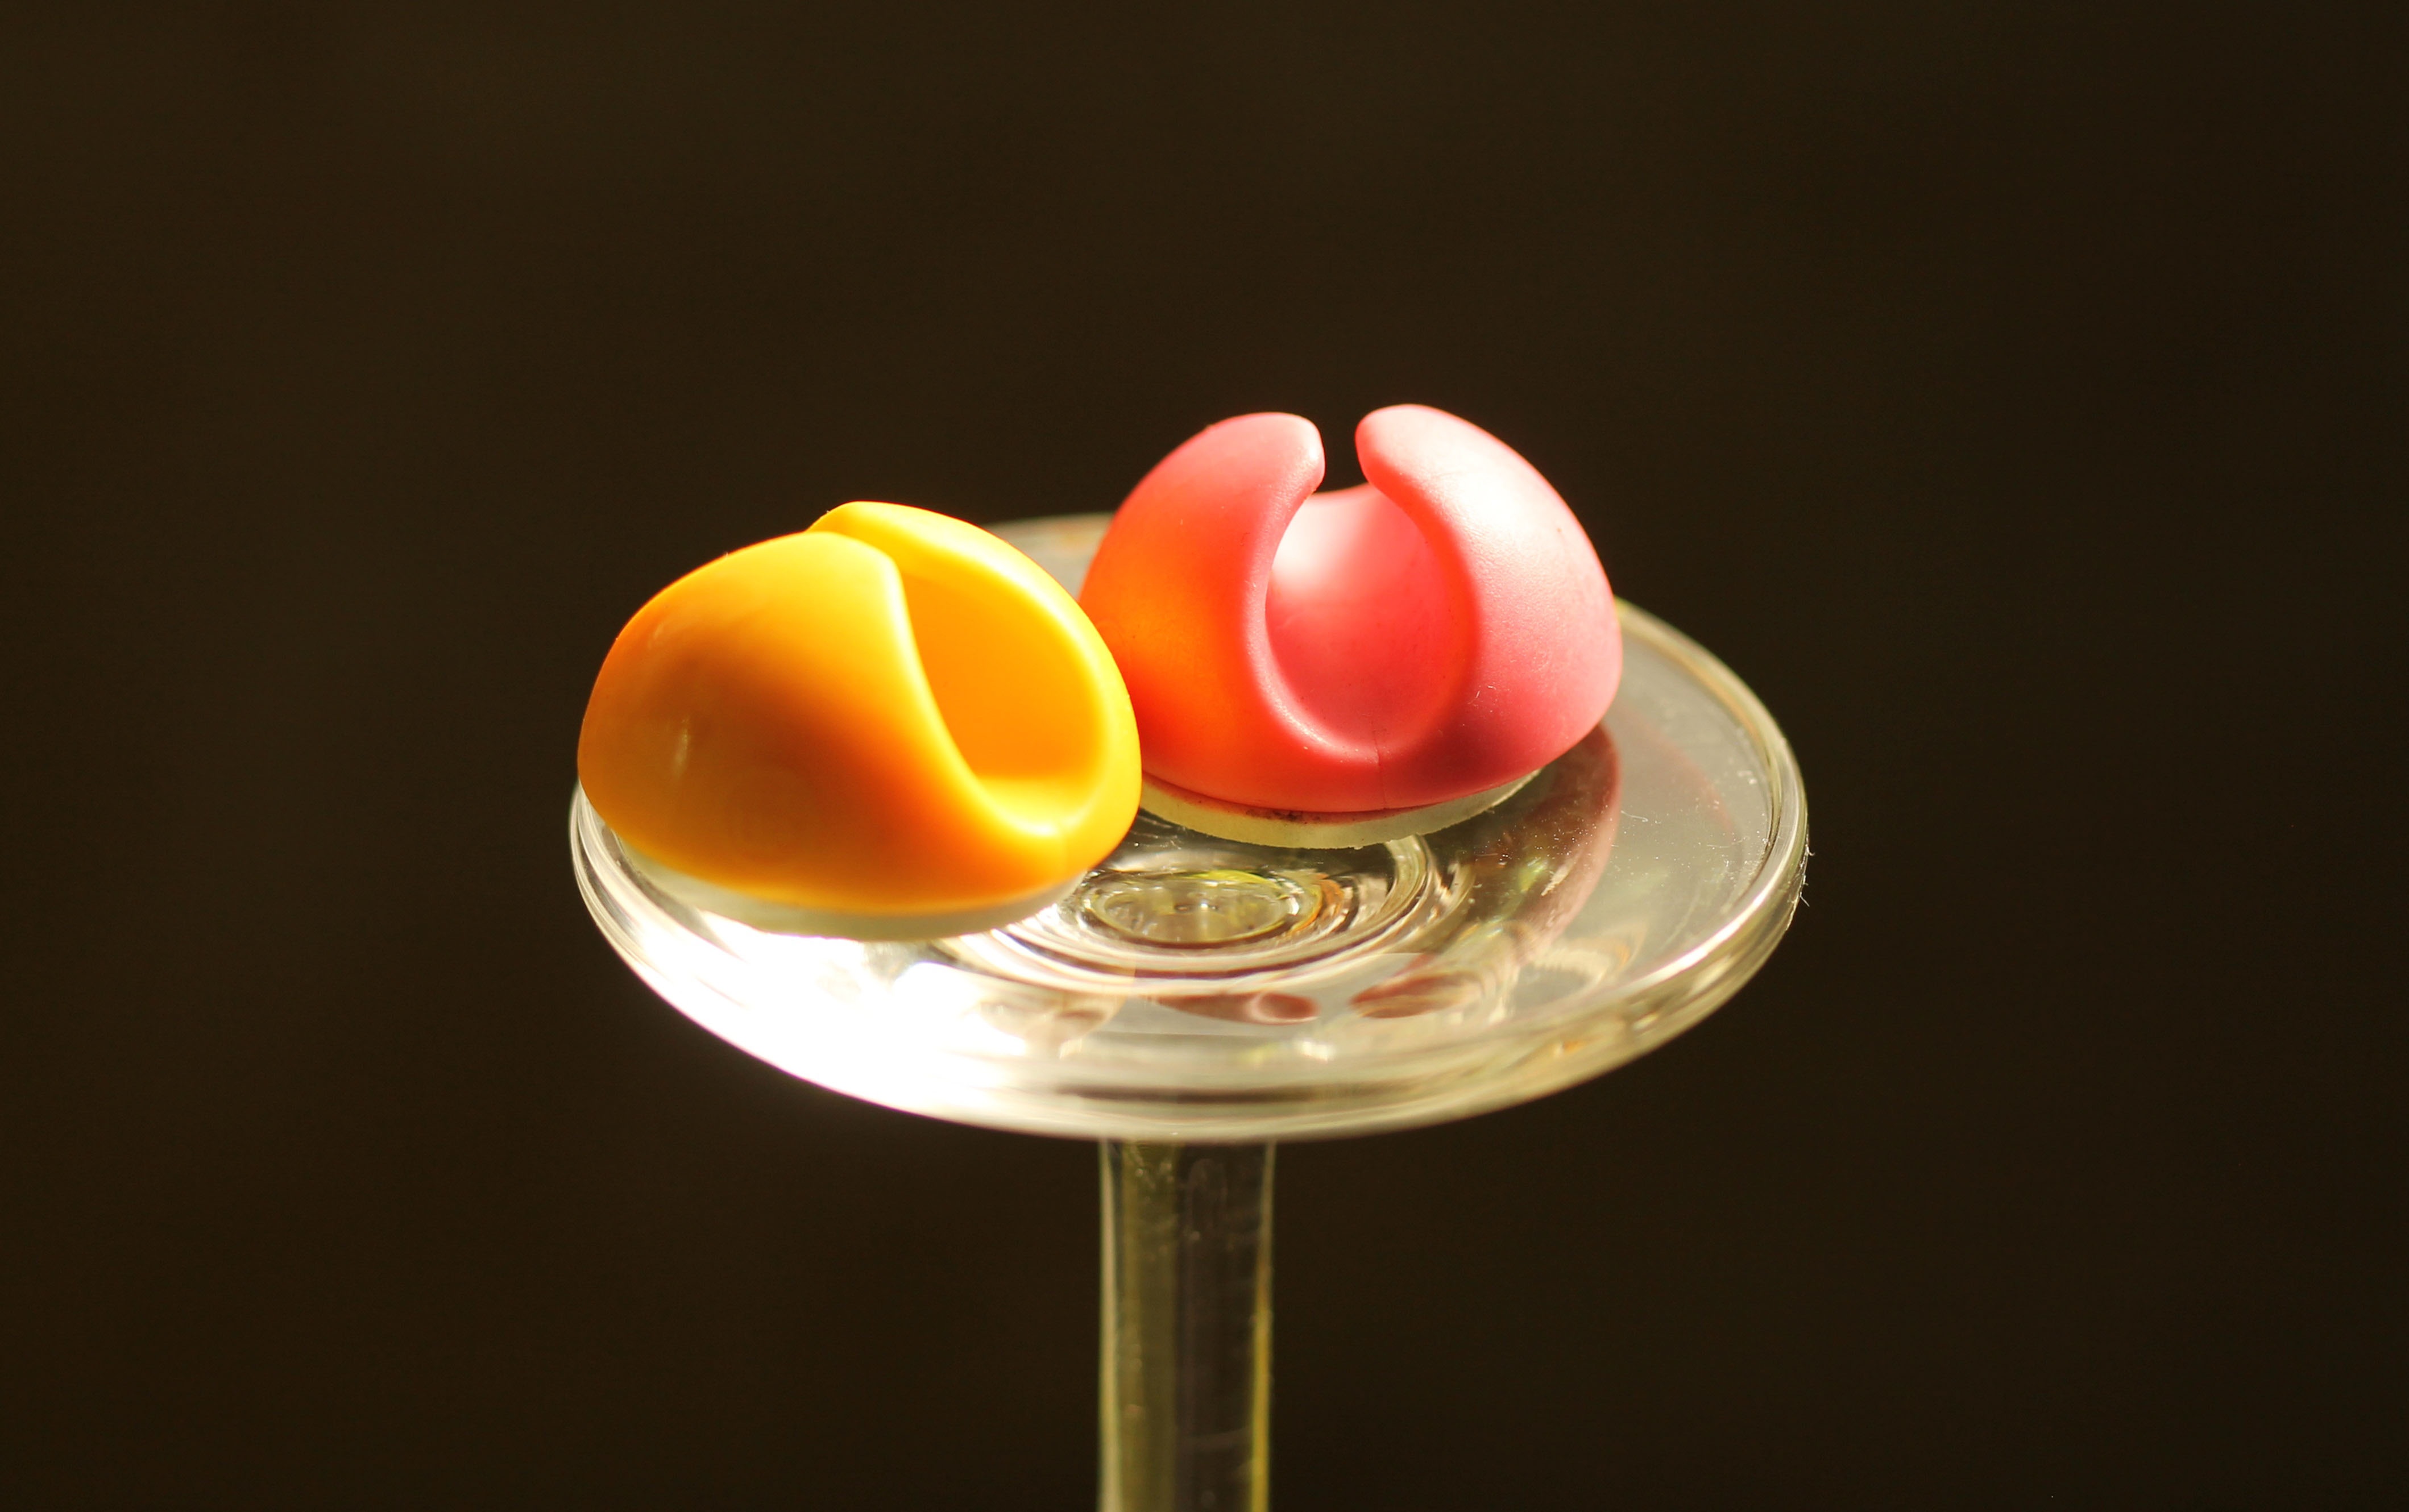
flower, glass, food, produce, color, yellow, pink, dessert, lighting, patch, macro photography